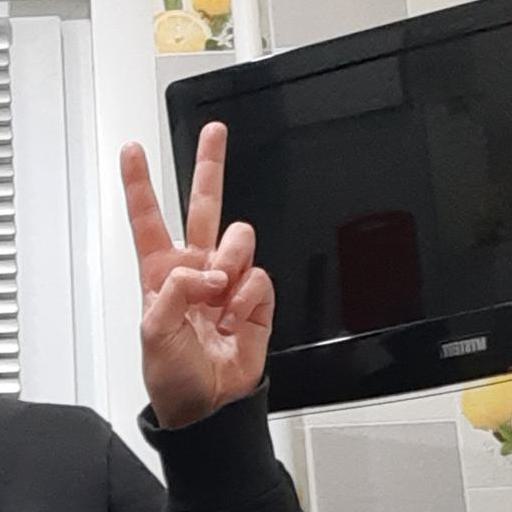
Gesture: peace